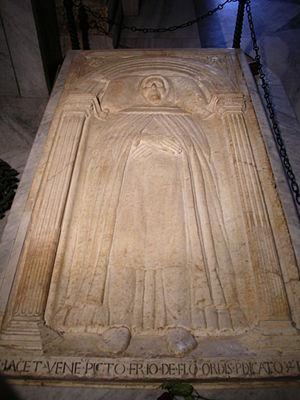
"Guido di Pietro, en religion Fra Giovanni ou parfois « Le Peintre des anges », est un peintre du Quattrocento de qui Giorgio Vasari disait qu'il avait un « talent rare et parfait ». Il était connu de ses contemporains comme Fra Giovanni da Fiesole, dans les Vies écrites avant 1555, il était déjà connu comme Giovanni Fra Angelico. Bien qu'il eût été toujours appelé ""bienheureux"", cependant il n'a été canoniquement béatifié que le 3 octobre 1982, par le pape Jean-Paul II, sous le nom de Bienheureux Jean de Fiesole.